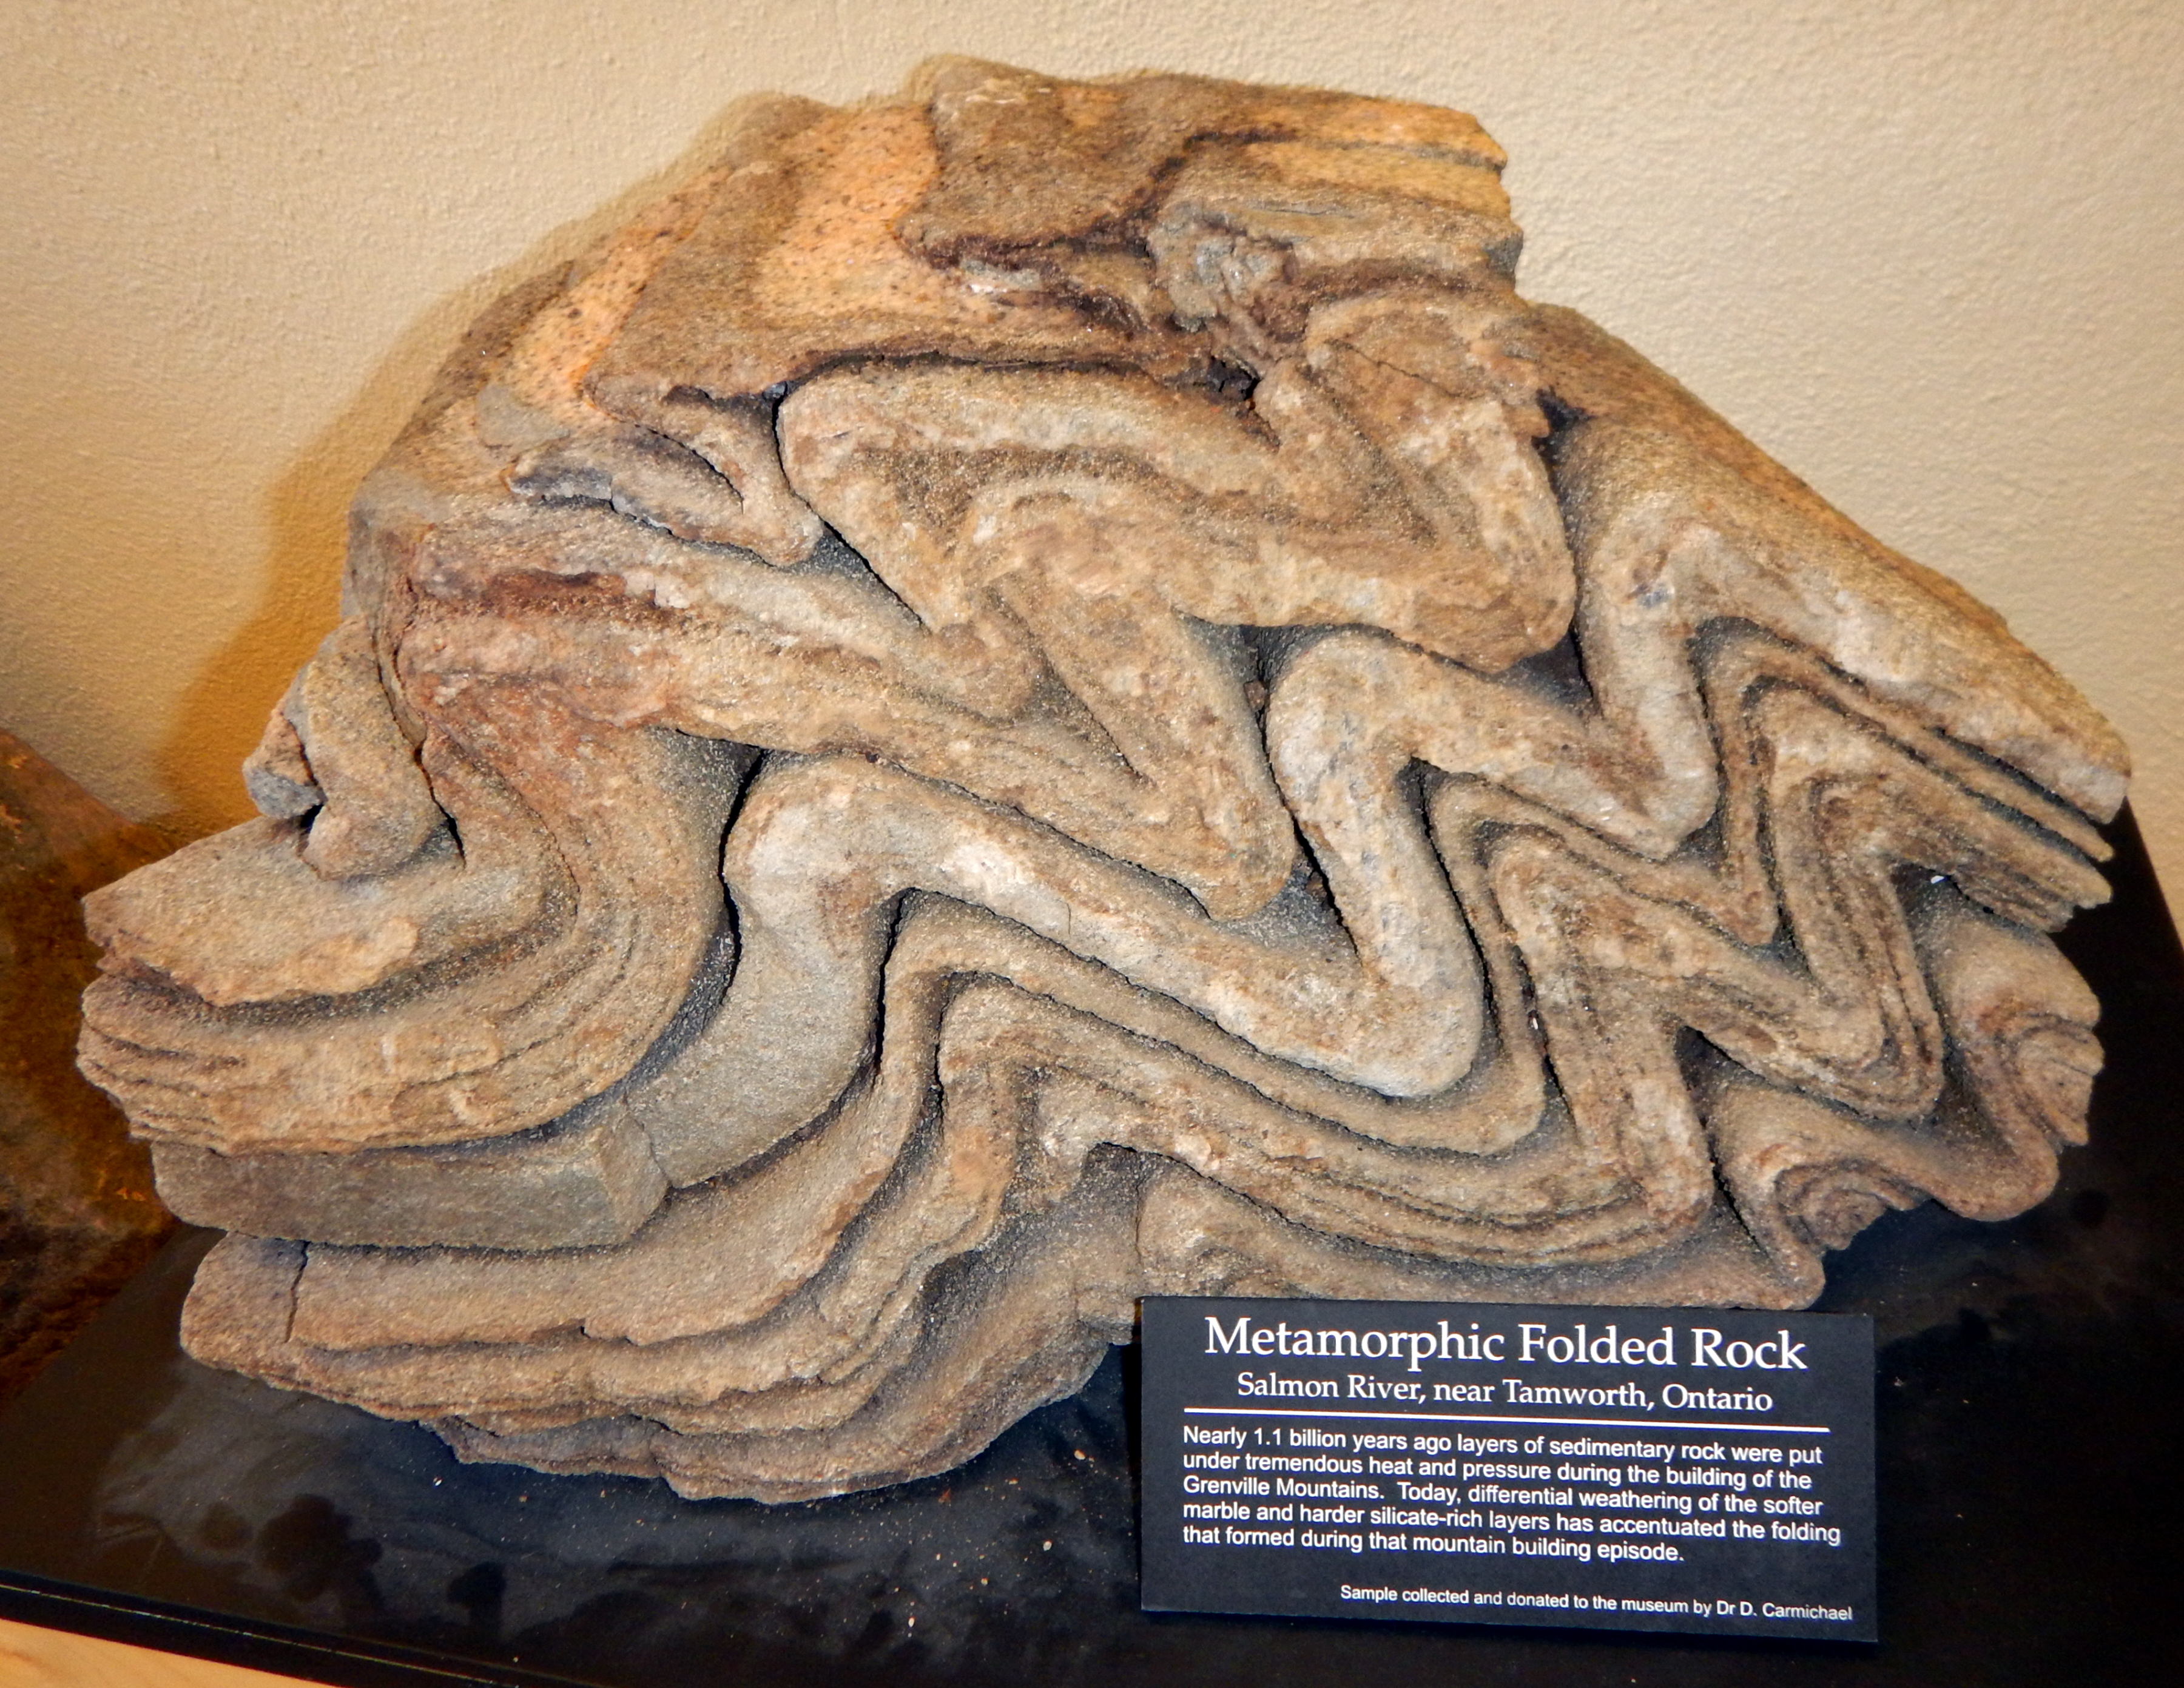
rock, wood, sandstone, travel, sculpture, art, geology, temple, marble, geotagged, folded, ontario, carving, relief, folding, subarcticmike, layered, mythology, kingston, metamorphic, grenvilleorogeny, mountainbuilding, 11billionyearsold, differentialweathering, millermuseum, queensuniversity, layering, stone carving, ancient history